Thrombophilia

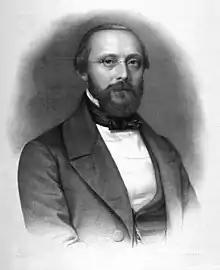
Rudolf Virchow, the German pathologist who distinguished the various causes of thrombosis, and whose work led to the development of thrombophilia as a concept

German physician Rudolf Virchow categorized abnormalities in the consistency of the blood as a factor in the development of thrombosis in 1856. The exact nature of these abnormalities remained elusive until the first form of thrombophilia, antithrombin deficiency, was recognized in 1965 by the Norwegian hematologist Olav Egeberg. Protein C deficiency followed in 1981, when described by researchers from the Scripps Research Institute and the U.S. Centers of Disease Control. Protein S deficiency followed in 1984, described by researchers at the University of Oklahoma.